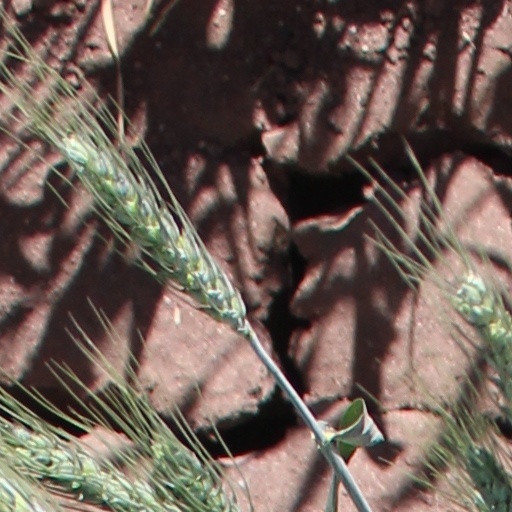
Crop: wheat